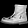
Label: Ankle boot